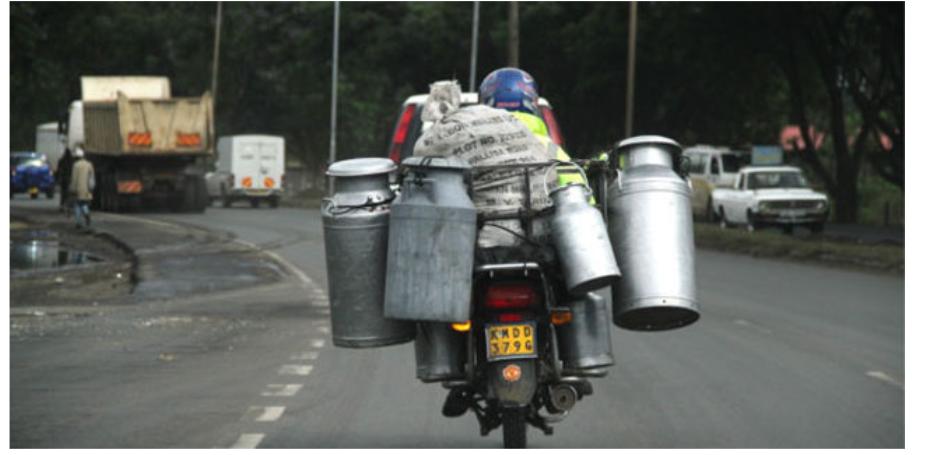
Hapa ni kwenye barabara kuna pikipiki ambayo imebeba mitungi ya kuwekea maziwa, pia kuna gunia, kuna magari mengine, lori na magari madogo.